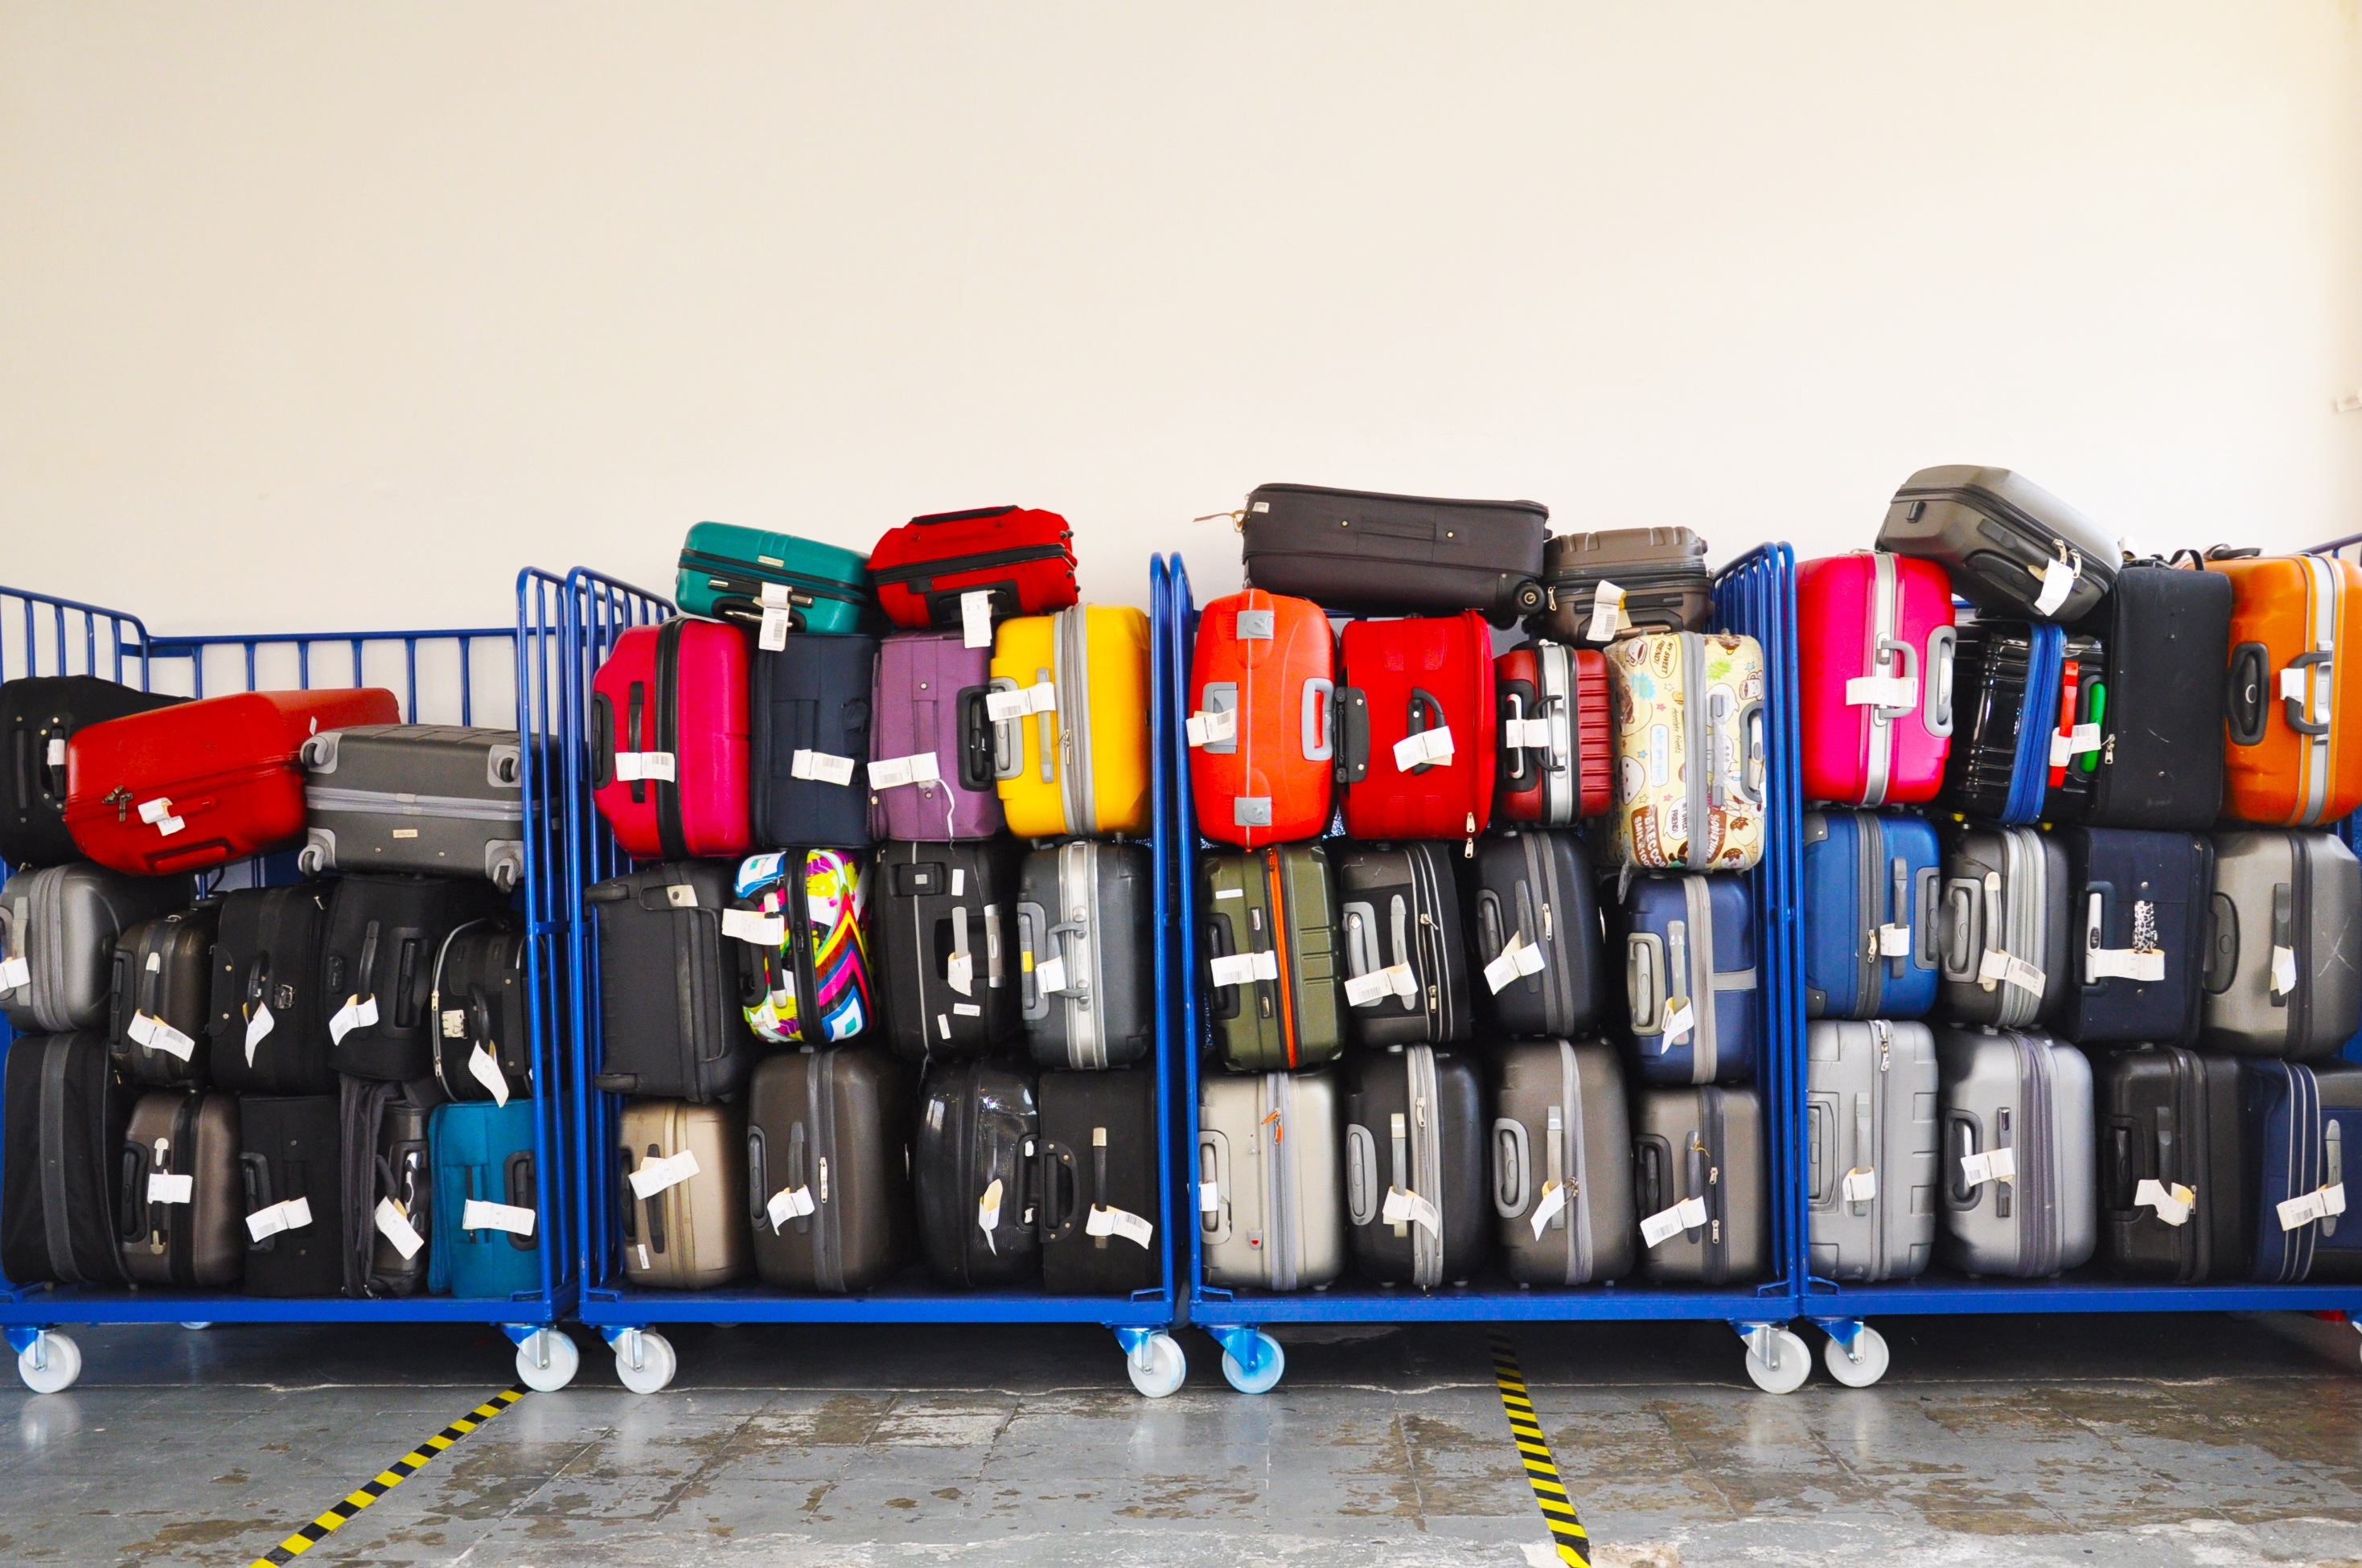
aircraft, shop, color, tourism, luggage, art, colors